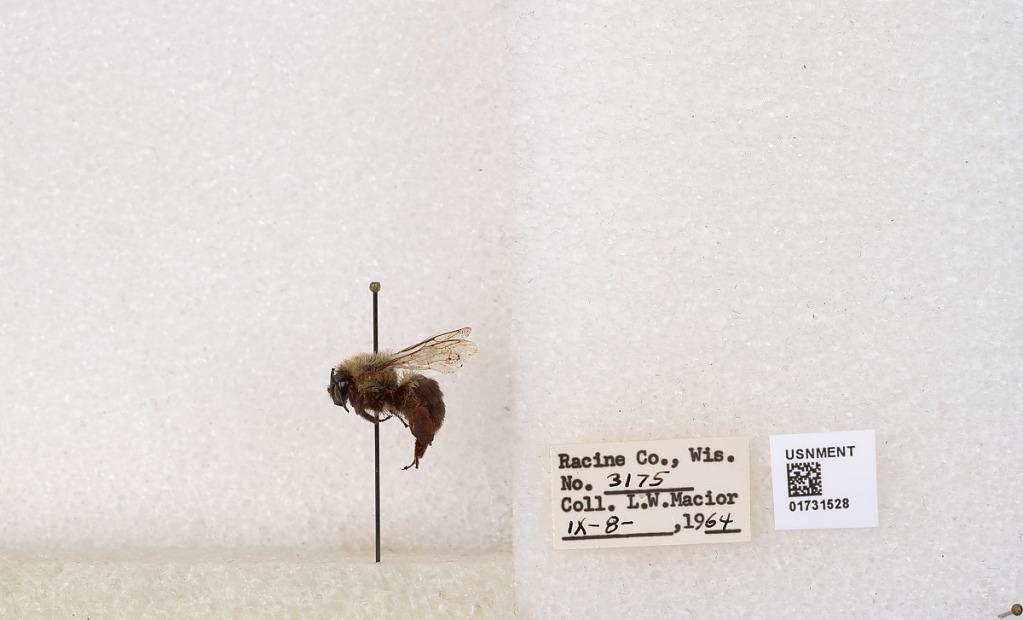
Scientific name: Bombus impatiens Cresson
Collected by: L. Macior
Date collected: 1964-9-8
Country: United States
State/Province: Wisconsin
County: Racine
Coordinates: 42.7299, -87.8123